Rampe de Laffrey

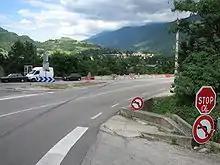
View of the accident site, with the destroyed wall and tire tracks from the bus still visible

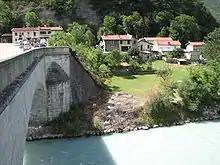
View of the accident site taken eight days later from near the town of Vizille

In circumstances similar to those of the two previous accidents, on 22 July 2007 at 9:30 am, a Polish bus carrying fifty people apparently lost the use of its brakes at the base of the hill. It missed the final curve of the descent and overturned into a ravine near the Romanche, where it immediately burst into flames. The accident occurred at almost the same spot at which a Belgian bus suffered the same fate in 1973, killing 43. Provisional figures as of 9 August put the death toll at 26, with 24 injured, 9 of them seriously, and 3 in intensive care. The accident provoked an outpouring of public support both in France and in Poland. French Prime Minister François Fillon and Jean-Louis Borloo, then the Minister of Ecology and in charge of transport, immediately went to the scene of the accident. Polish president Lech Kaczyński quickly came to Grenoble, where he was met by French president Nicolas Sarkozy; together, the two men visited the bedsides of several victims who had been transported to various local hospitals.